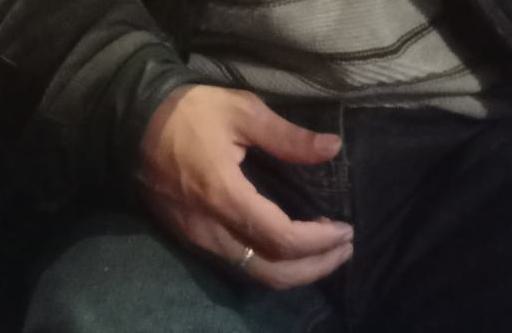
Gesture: no_gesture